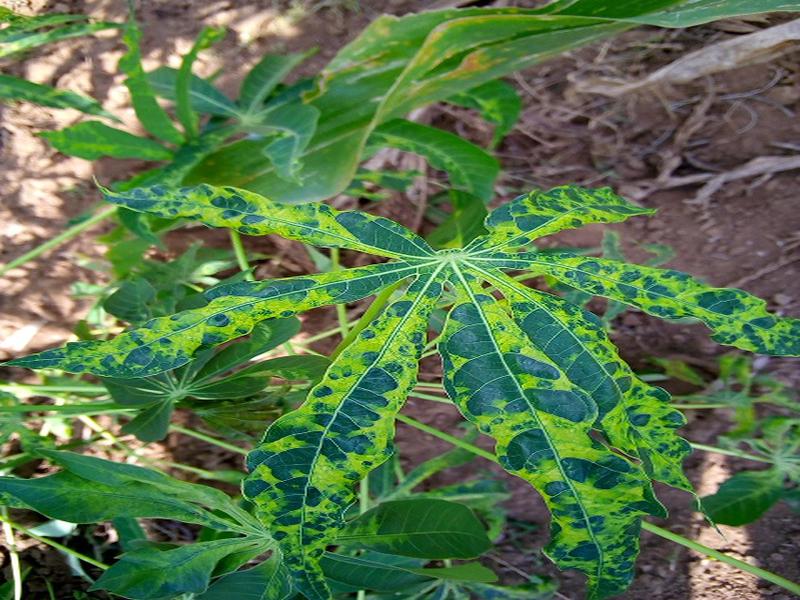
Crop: cassava
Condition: mosaic_disease